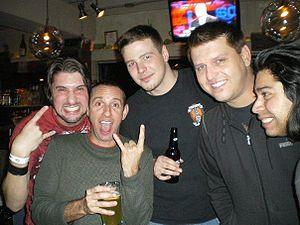
Less Than Jake est un groupe de ska punk américain, originaire de Gainesville, en Floride. Formé en 1992, le groupe comprend Chris DeMakes, Roger Lima, Vinnie Fiorello, Buddy Schaub et Peter « JR » Wasilewski. Le groupe publie son premier album, Pezcore, en 1995, suivi par une série de singles indépendants. Les deux albums suivants, Losing Streak et Hello Rockview, sont publiés au label Capitol Records, les popularisant ainsi significativement. Le cinquième album du groupe, Anthem, est le mieux vendu en date, et comprend les singles She's Gonna Break Soon et The Science of Selling Yourself Short.